Coalmont, British Columbia

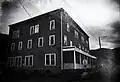
Coalmont Hotel, Coalmont, 2020.

In 1913, the A. McEvoy syndicate acquired the entire coal company holdings for $1.75 million, which included the townsite. The horse-drawn sleighs in winter and wagons in summer, which hauled the coal from the mines to the railway line at Coalmont in 1914, were proving impractical. Virtually no coal was extracted during 1915–1917. Once the mine was readied for reopening, horse teams began hauling sleighs in January 1918. On restructuring, Coalmont Collieries became the new name. By summer, five-ton trucks were carrying the coal to the railway. Although the principal accommodation for workers was in the Coalmont area, some also existed by 1919 at the mine site.